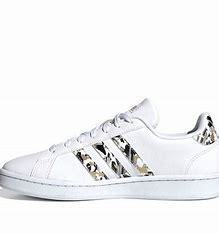
Brand: adidas
Model: neo Adidas NEO Grand Court